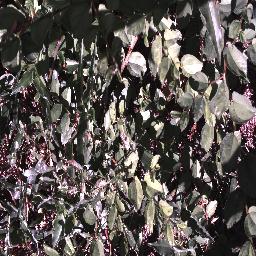
Label: chinee_apple